Jesse Biddle

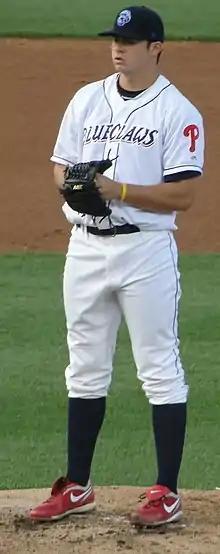
Biddle pitching for the Lakewood BlueClaws

The Philadelphia Phillies selected Biddle in the first round, with the 27th overall pick, of the 2010 Major League Baseball draft. Although he had committed to attend the University of Oregon, he agreed to a contract with the Phillies on June 10, with a signing bonus of $1.16 million.